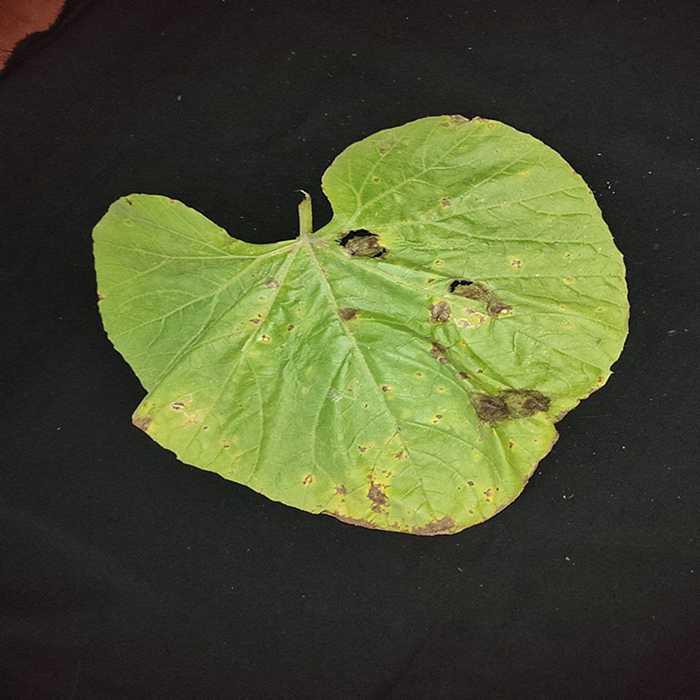
Plant: Bottle gourd
Label: Downey mildew